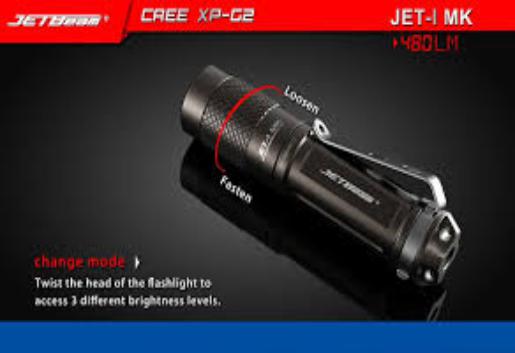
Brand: jetbeam
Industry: Electronic